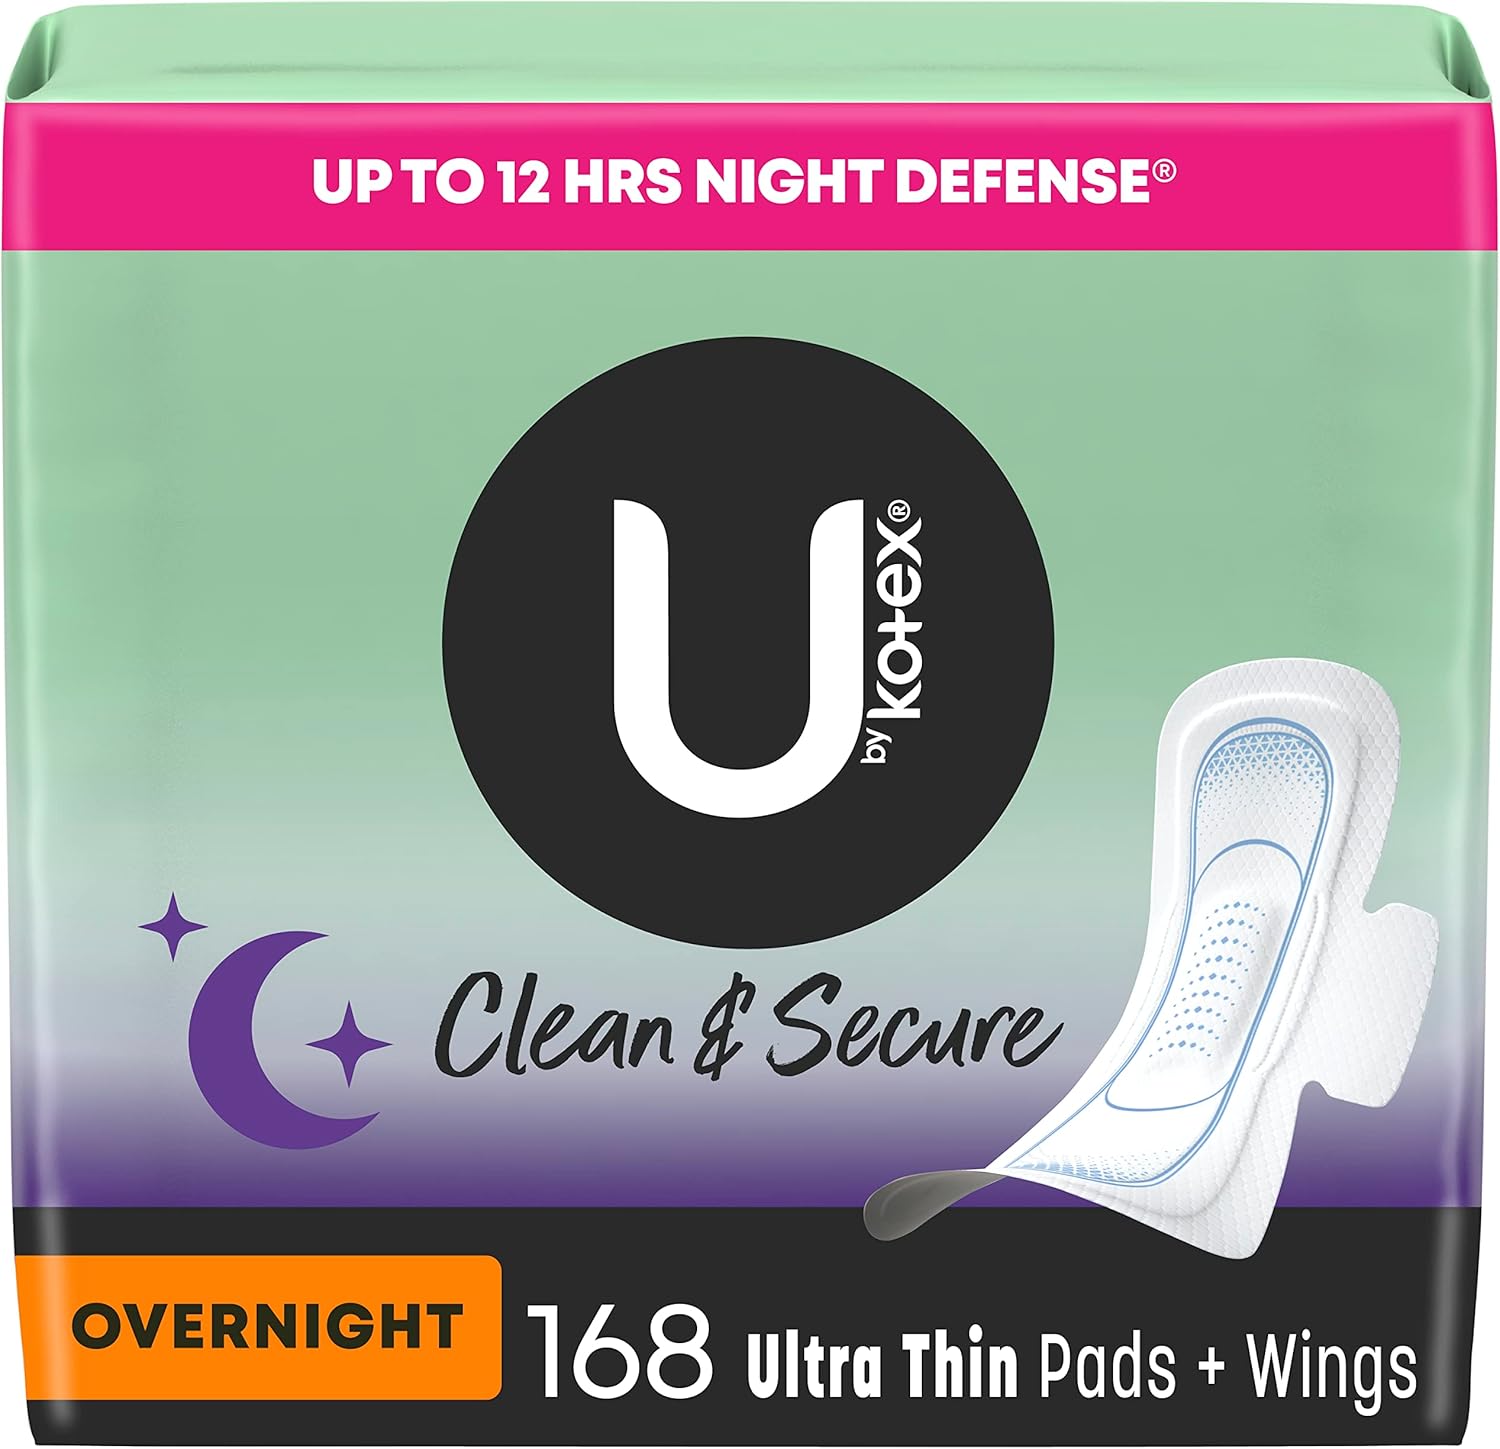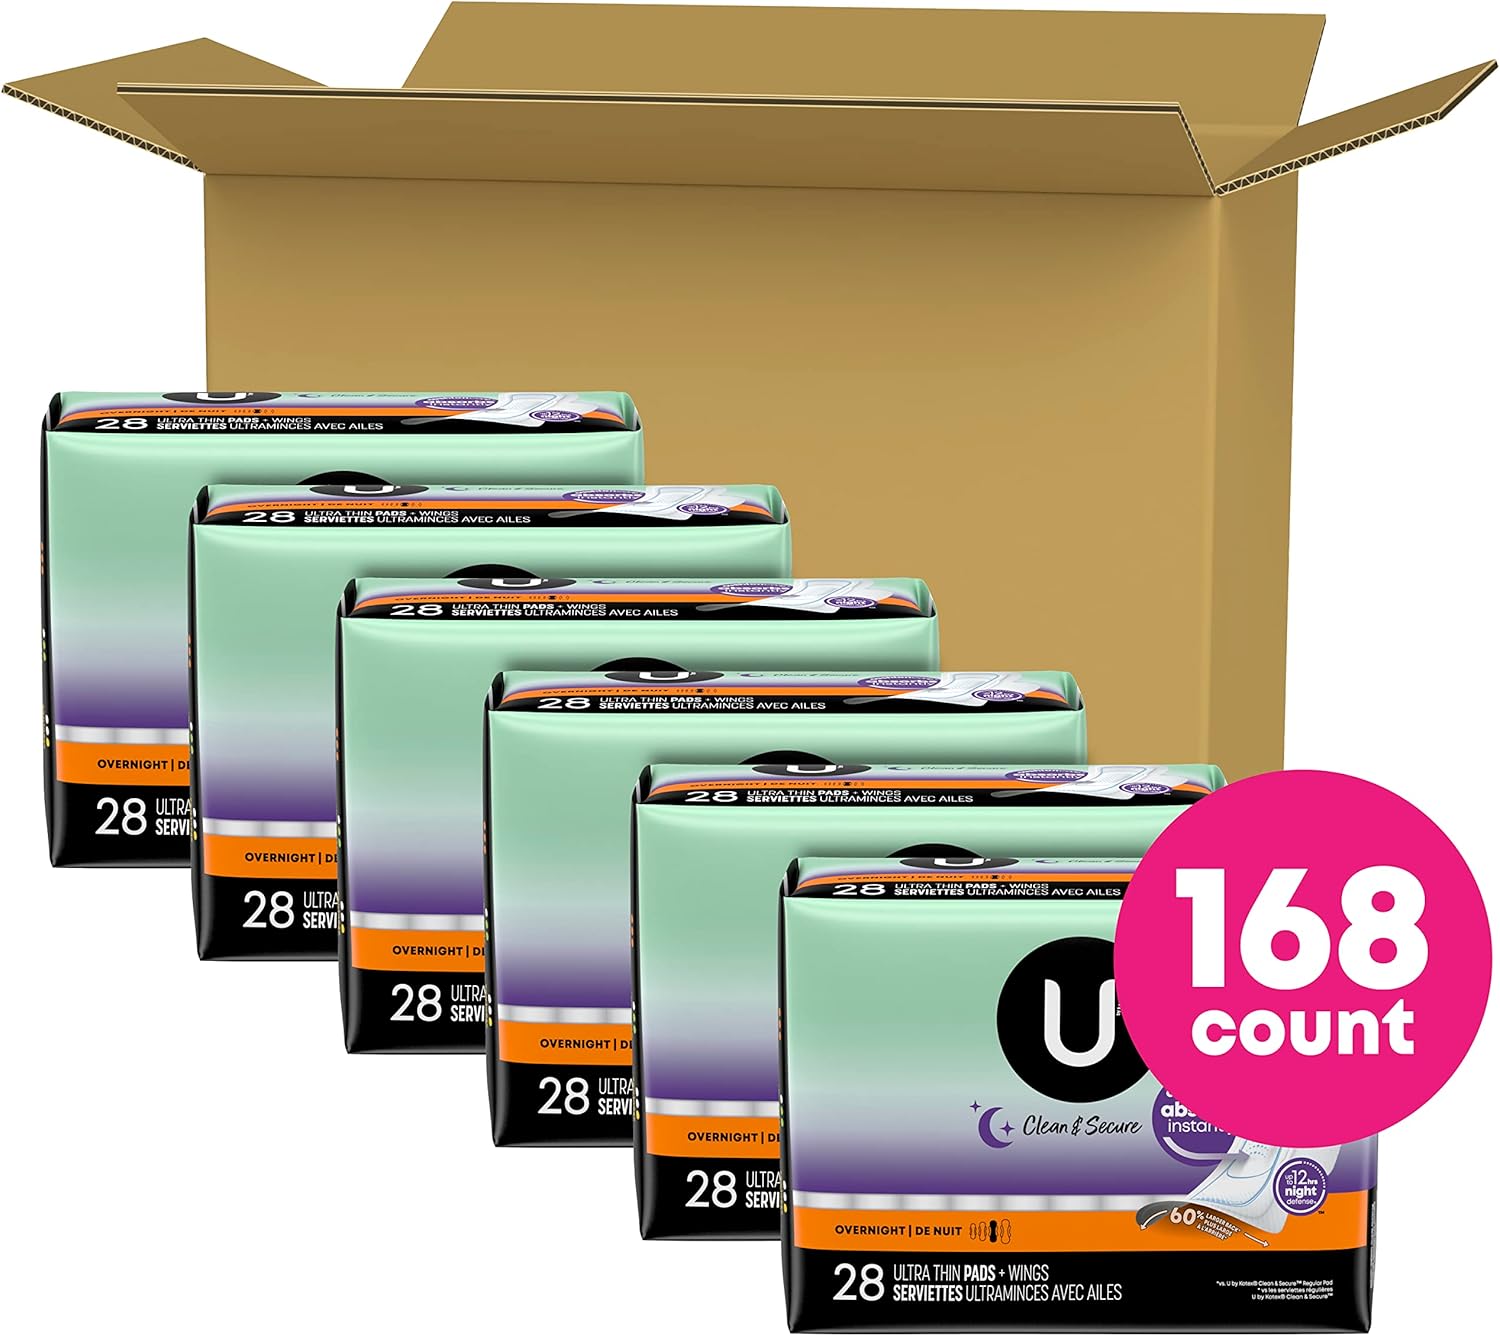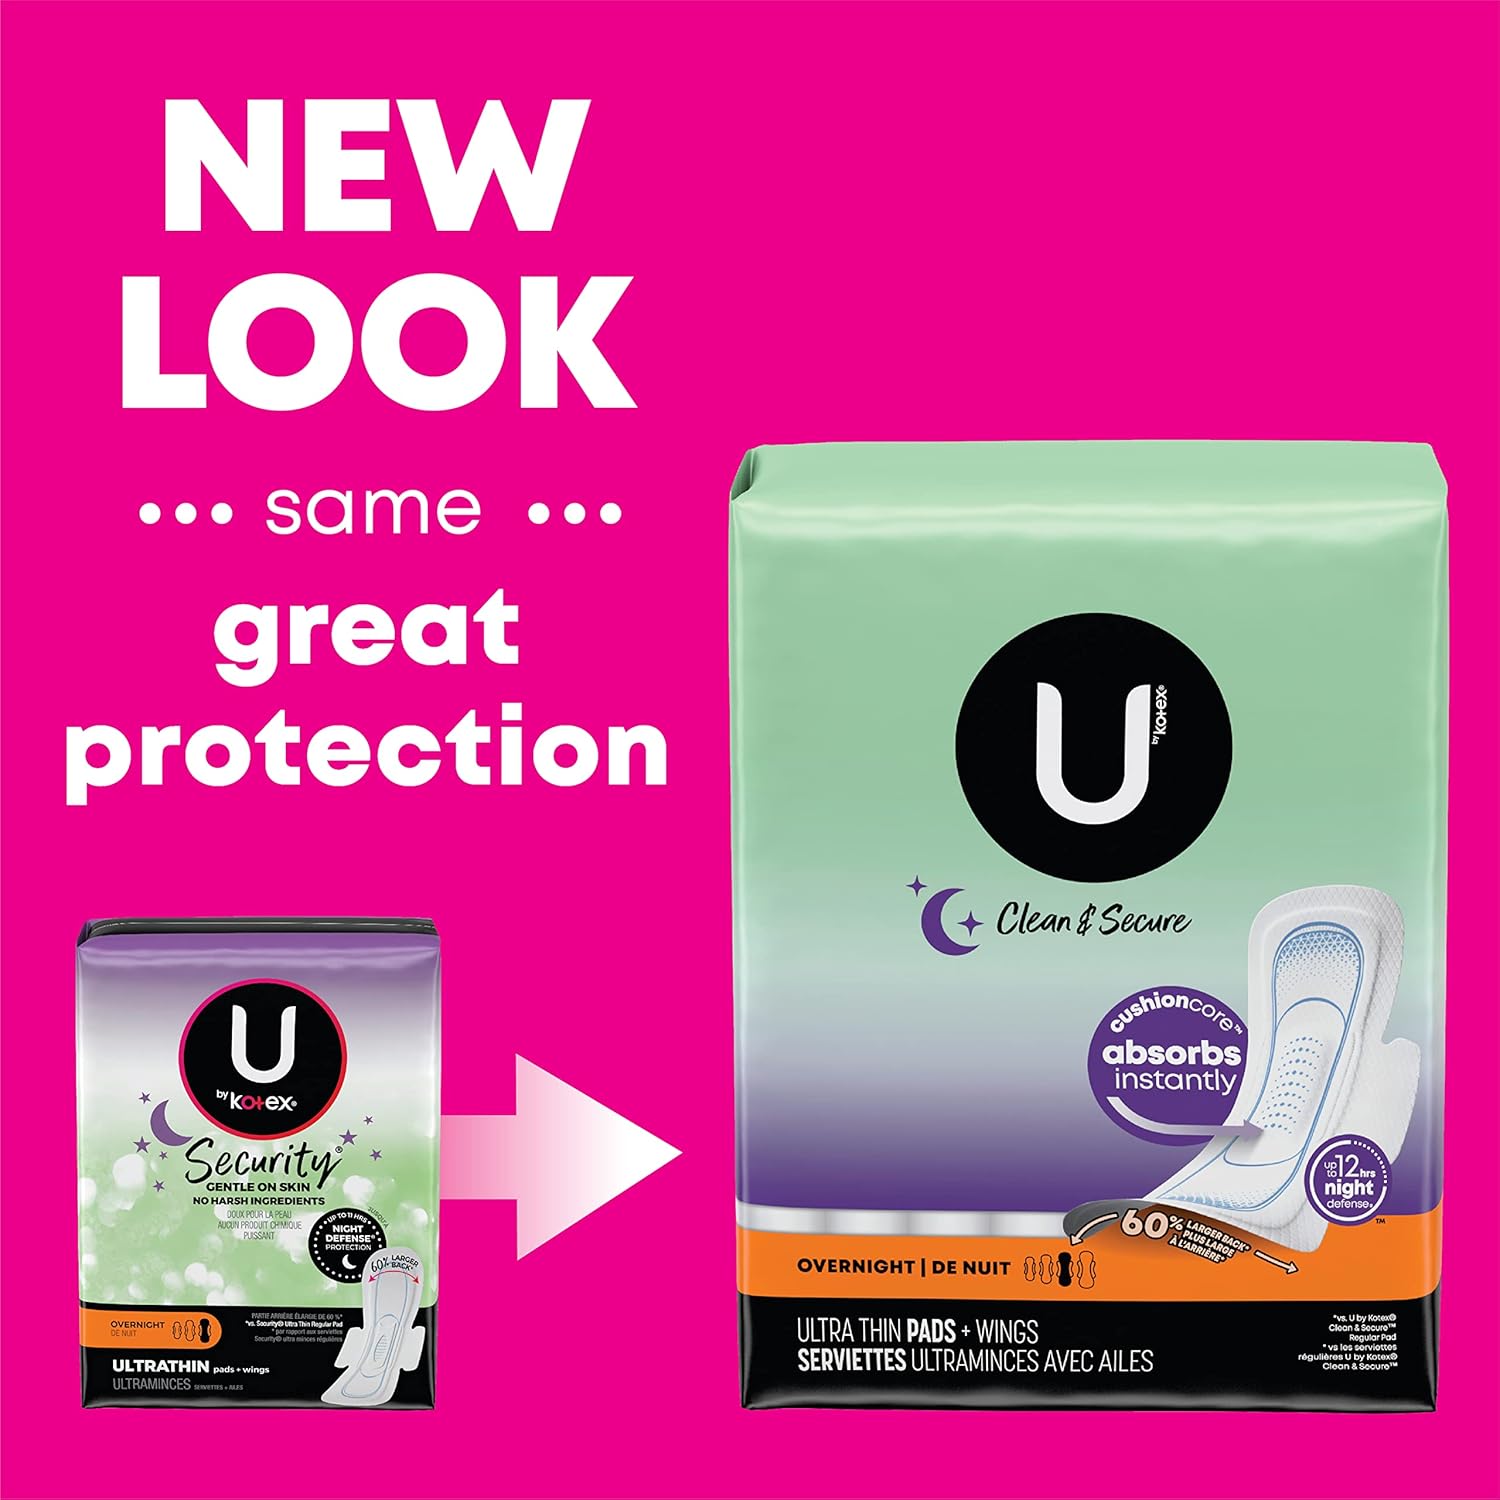
U by Kotex Clean & Secure Ultra Thin Overnight Pads with Wings, 168 Count (6 Packs of 28)
Category: Health & Personal Care
Enjoy confident and worry-free nights with the U by Kotex Clean & Secure Ultra Thin Overnight Pads with Wings, designed for you! The elevated CushionCore of these pads are designed to fit close to the body and absorb instantly for up to 100% leak-free protection for up to 12 hours. U by Kotex Clean & Secure Ultra Thin overnight period pads have a 60% larger back* and a cottony, soft-touch cover for your comfort. Plus, these pads for women are hypoallergenic, dermatologist-tested to be gentle on skin and contain no harsh ingredients. They're also free of fragrances, lotions, elemental chlorine, pesticides and natural rubber latex. With U by Kotex Clean & Secure Ultra Thin Period Pads with Wings, you can get a good night's rest in any position. For daytime period protection, try U by Kotex Clean & Secure Ultra Thin Pads. U by Kotex feminine products are FSA/HSA/HRA-eligible in the US. Packaging may vary from images shown. (*vs. U by Kotex Clean & Secure Ultra Thin Regular Pad)
Features: U by Kotex Clean & Secure Ultra Thin Pads with Wings, Overnight Absorbency, 168 Count (6 Packs of 28, 168 feminine pads total); the same trusted product you love, now with a new look! | Absorbs Instantly: The U by Kotex elevated CushionCore fits comfortably and close to the body to absorb instantly; women’s pads are made with a cottony, soft-touch cover | Reliable Protection: Feminine pads with wings have a 60% larger back* that delivers up to 100% leak-free protection for up to 12 hours in any position | No Harsh Ingredients: Hypoallergenic, pesticide free, elemental chlorine free and made without fragrances, lotions and natural rubber latex | U by Kotex feminine products are FSA, HSA and HRA-eligible in the US; packaging may vary from image shown